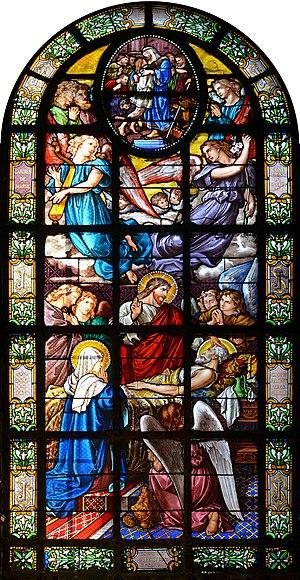
Vitrail représentant La mort de saint Joseph par l'atelier d'Antoine Lusson d'après un carton de William Bouguereau
La cathédrale Saint-Louis de La Rochelle est une cathédrale catholique romaine, située à La Rochelle en Charente-Maritime. Construite à partir de 1742 sur une initiative du cardinal de Fleury et de l'évêque, Augustin Roch de Menou de Charnizay, elle demeura inachevée faute de moyens financiers, mais fut tout de même ouverte au culte en 1784.
Joseph est un personnage juif qui apparaît pour la première fois dans l'Évangile selon Matthieu et dans l'Évangile selon Luc : il s'agit de passages sans doute ajoutés ultérieurement et appelés les évangiles de l'enfance de Jésus. Joseph apparaît aussi dans un texte plus tardif, le Protévangile de Jacques, composé au milieu du IIᵉ siècle ; cette version est incompatible par certains aspects avec celle des évangiles canoniques.